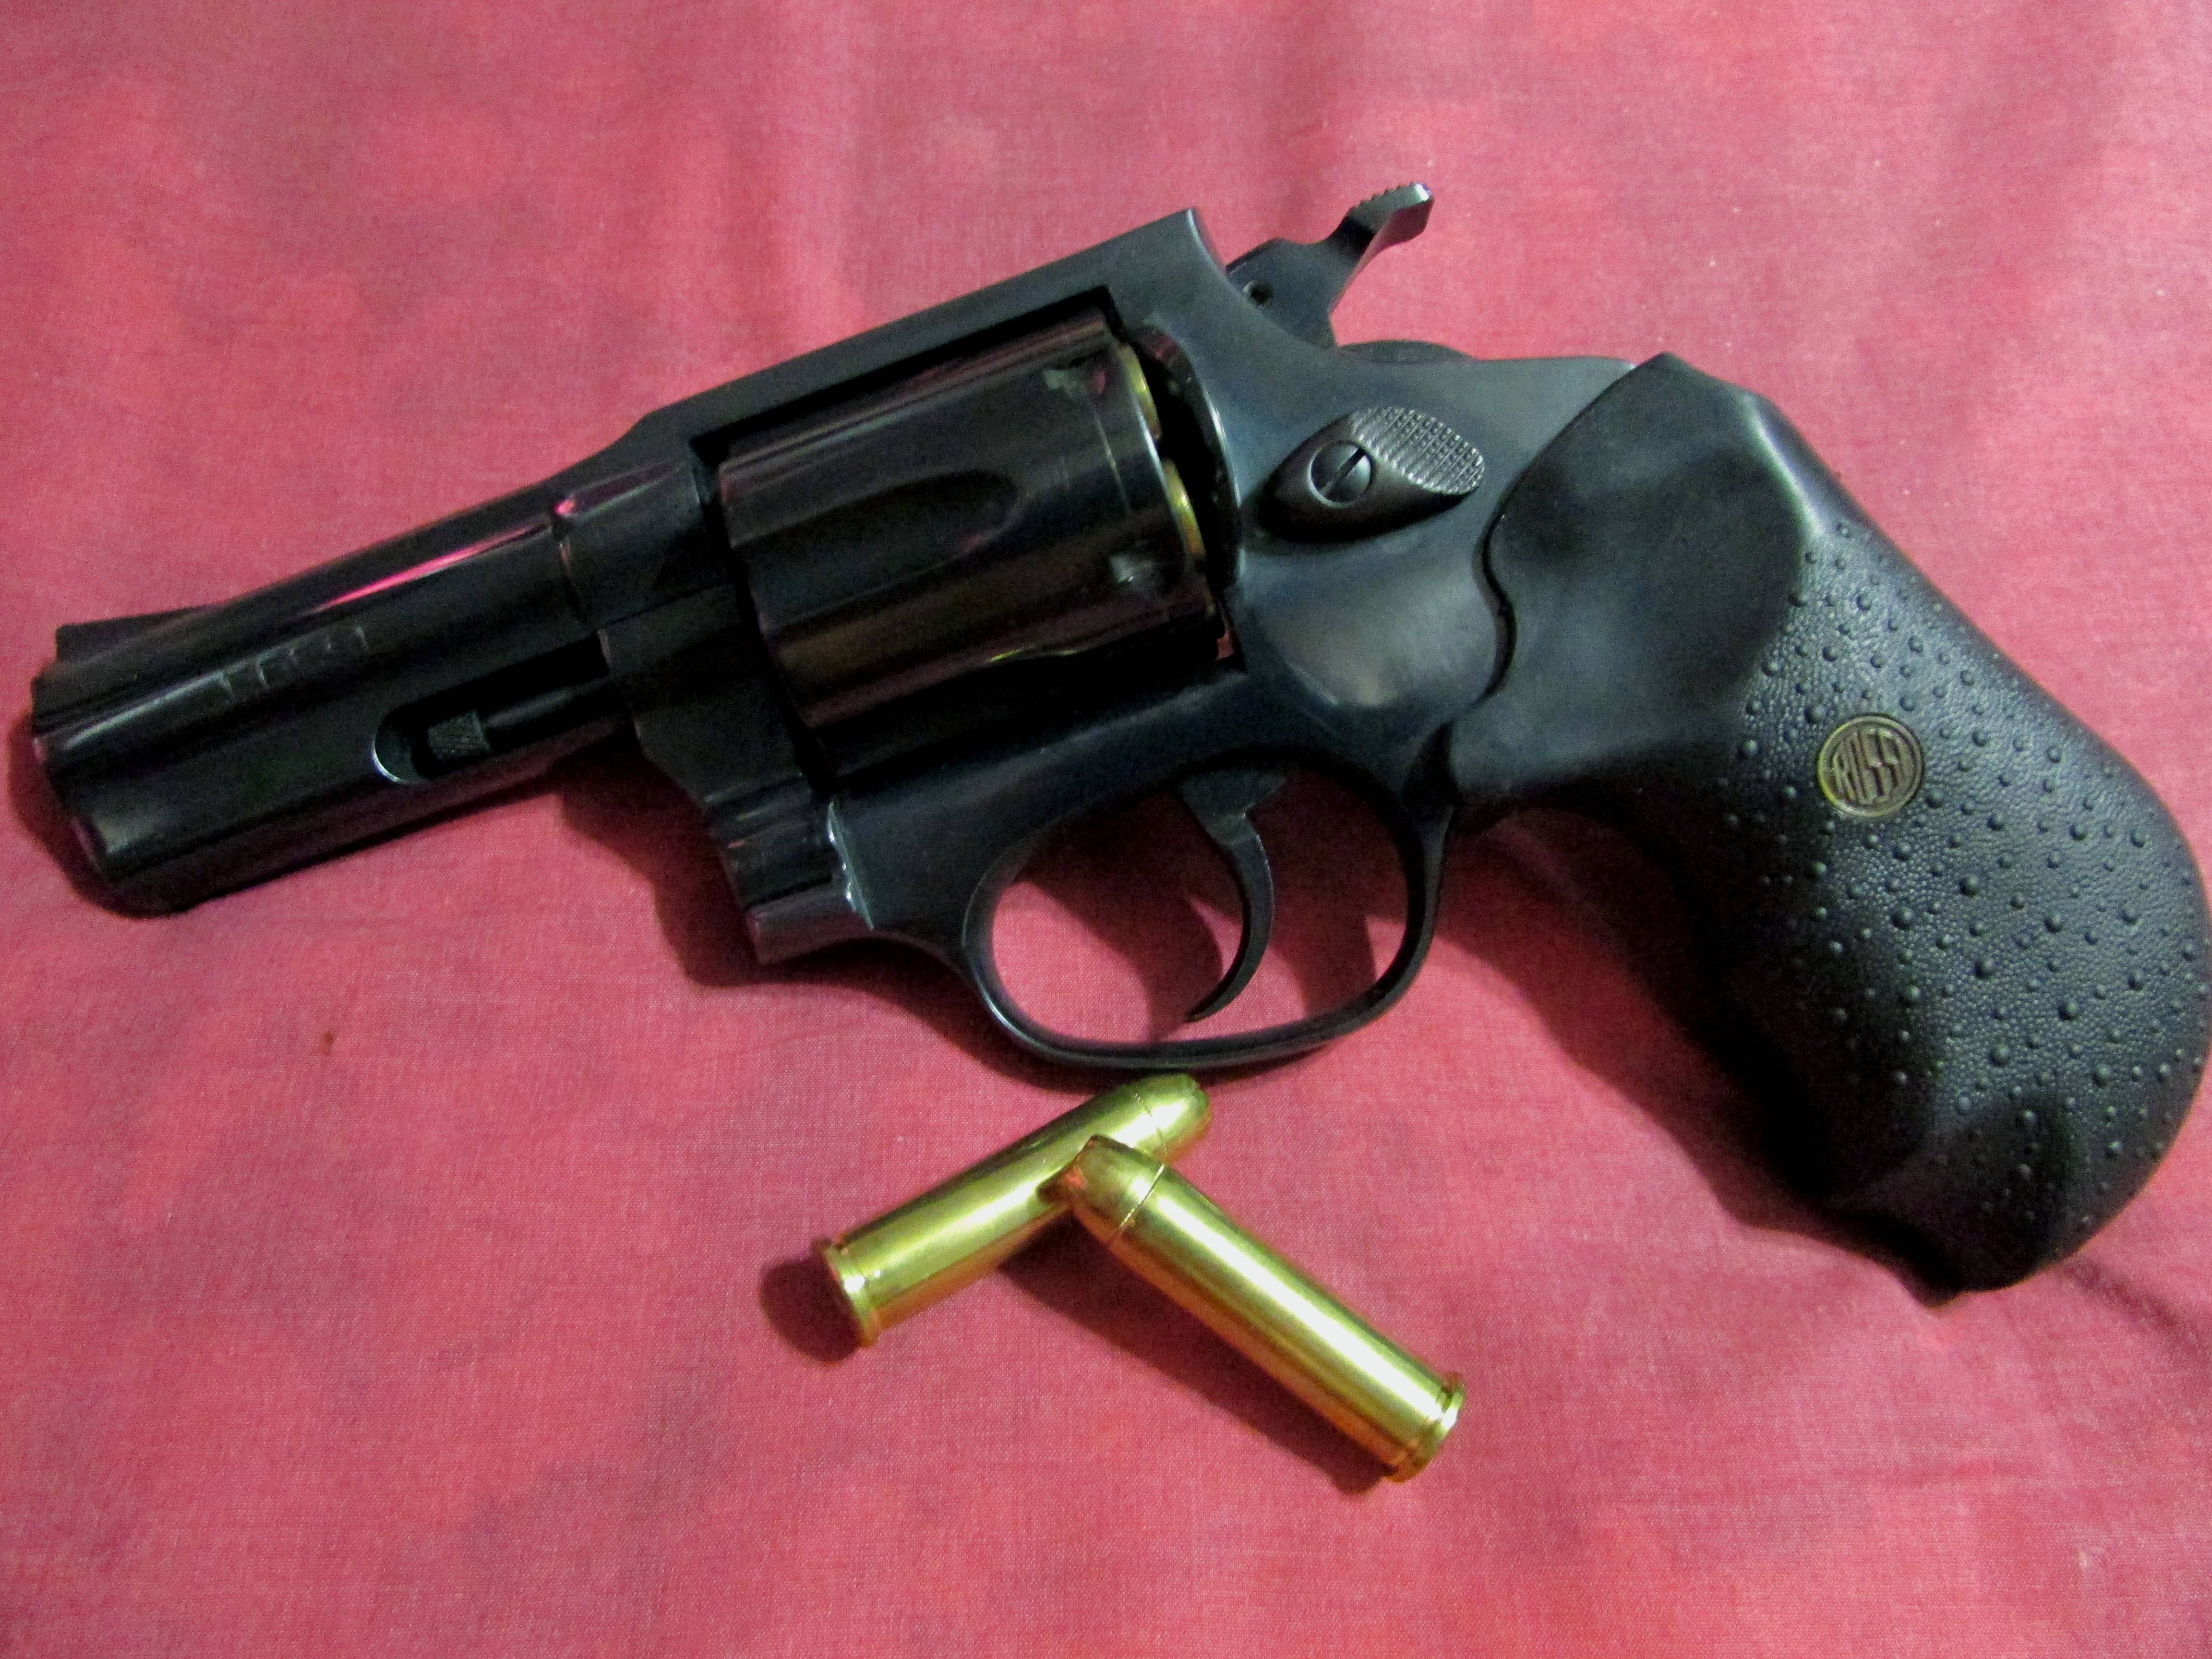
weapon, security, gun, bullet, bullets, ammunition, protection, dangerous, pistol, handgun, revolver, armed, firearm, trigger, gun barrel, gun accessory